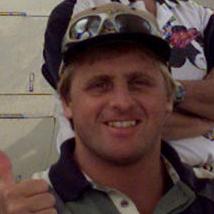
Age: 33